Aston Villa F.C.

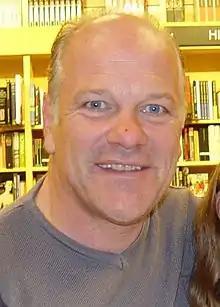
Andy Gray was voted the PFA Players' Player of the Year and PFA Young Player of the Year in 1977.

The first shares in the club were issued towards the end of the 19th century as a result of legislation that was intended to codify the growing numbers of professional teams and players in the Association Football leagues. FA teams were required to distribute shares to investors as a way of facilitating trading among the teams without implicating the FA itself. This trading continued for much of the 20th century until Ellis started buying up many of the shares in the 1960s. He was chairman and substantial shareholder of "Aston Villa F.C." from 1968 to 1975 and the majority shareholder from 1982 to 2006. The club were floated on the London Stock Exchange (LSE) in 1996, and the share price fluctuated in the ten years after the flotation. In 2006, it was announced that several consortia and individuals were considering bids for Aston Villa.